Alfred Lys Baldry

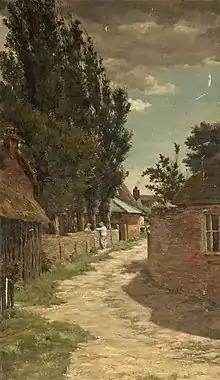
"Wick Lane from Wick Ferry" (1882) by Alfred Lys Baldry

He was born in Torquay, Devon, the son of Alfred Baldry and Charlotte Whitehead.